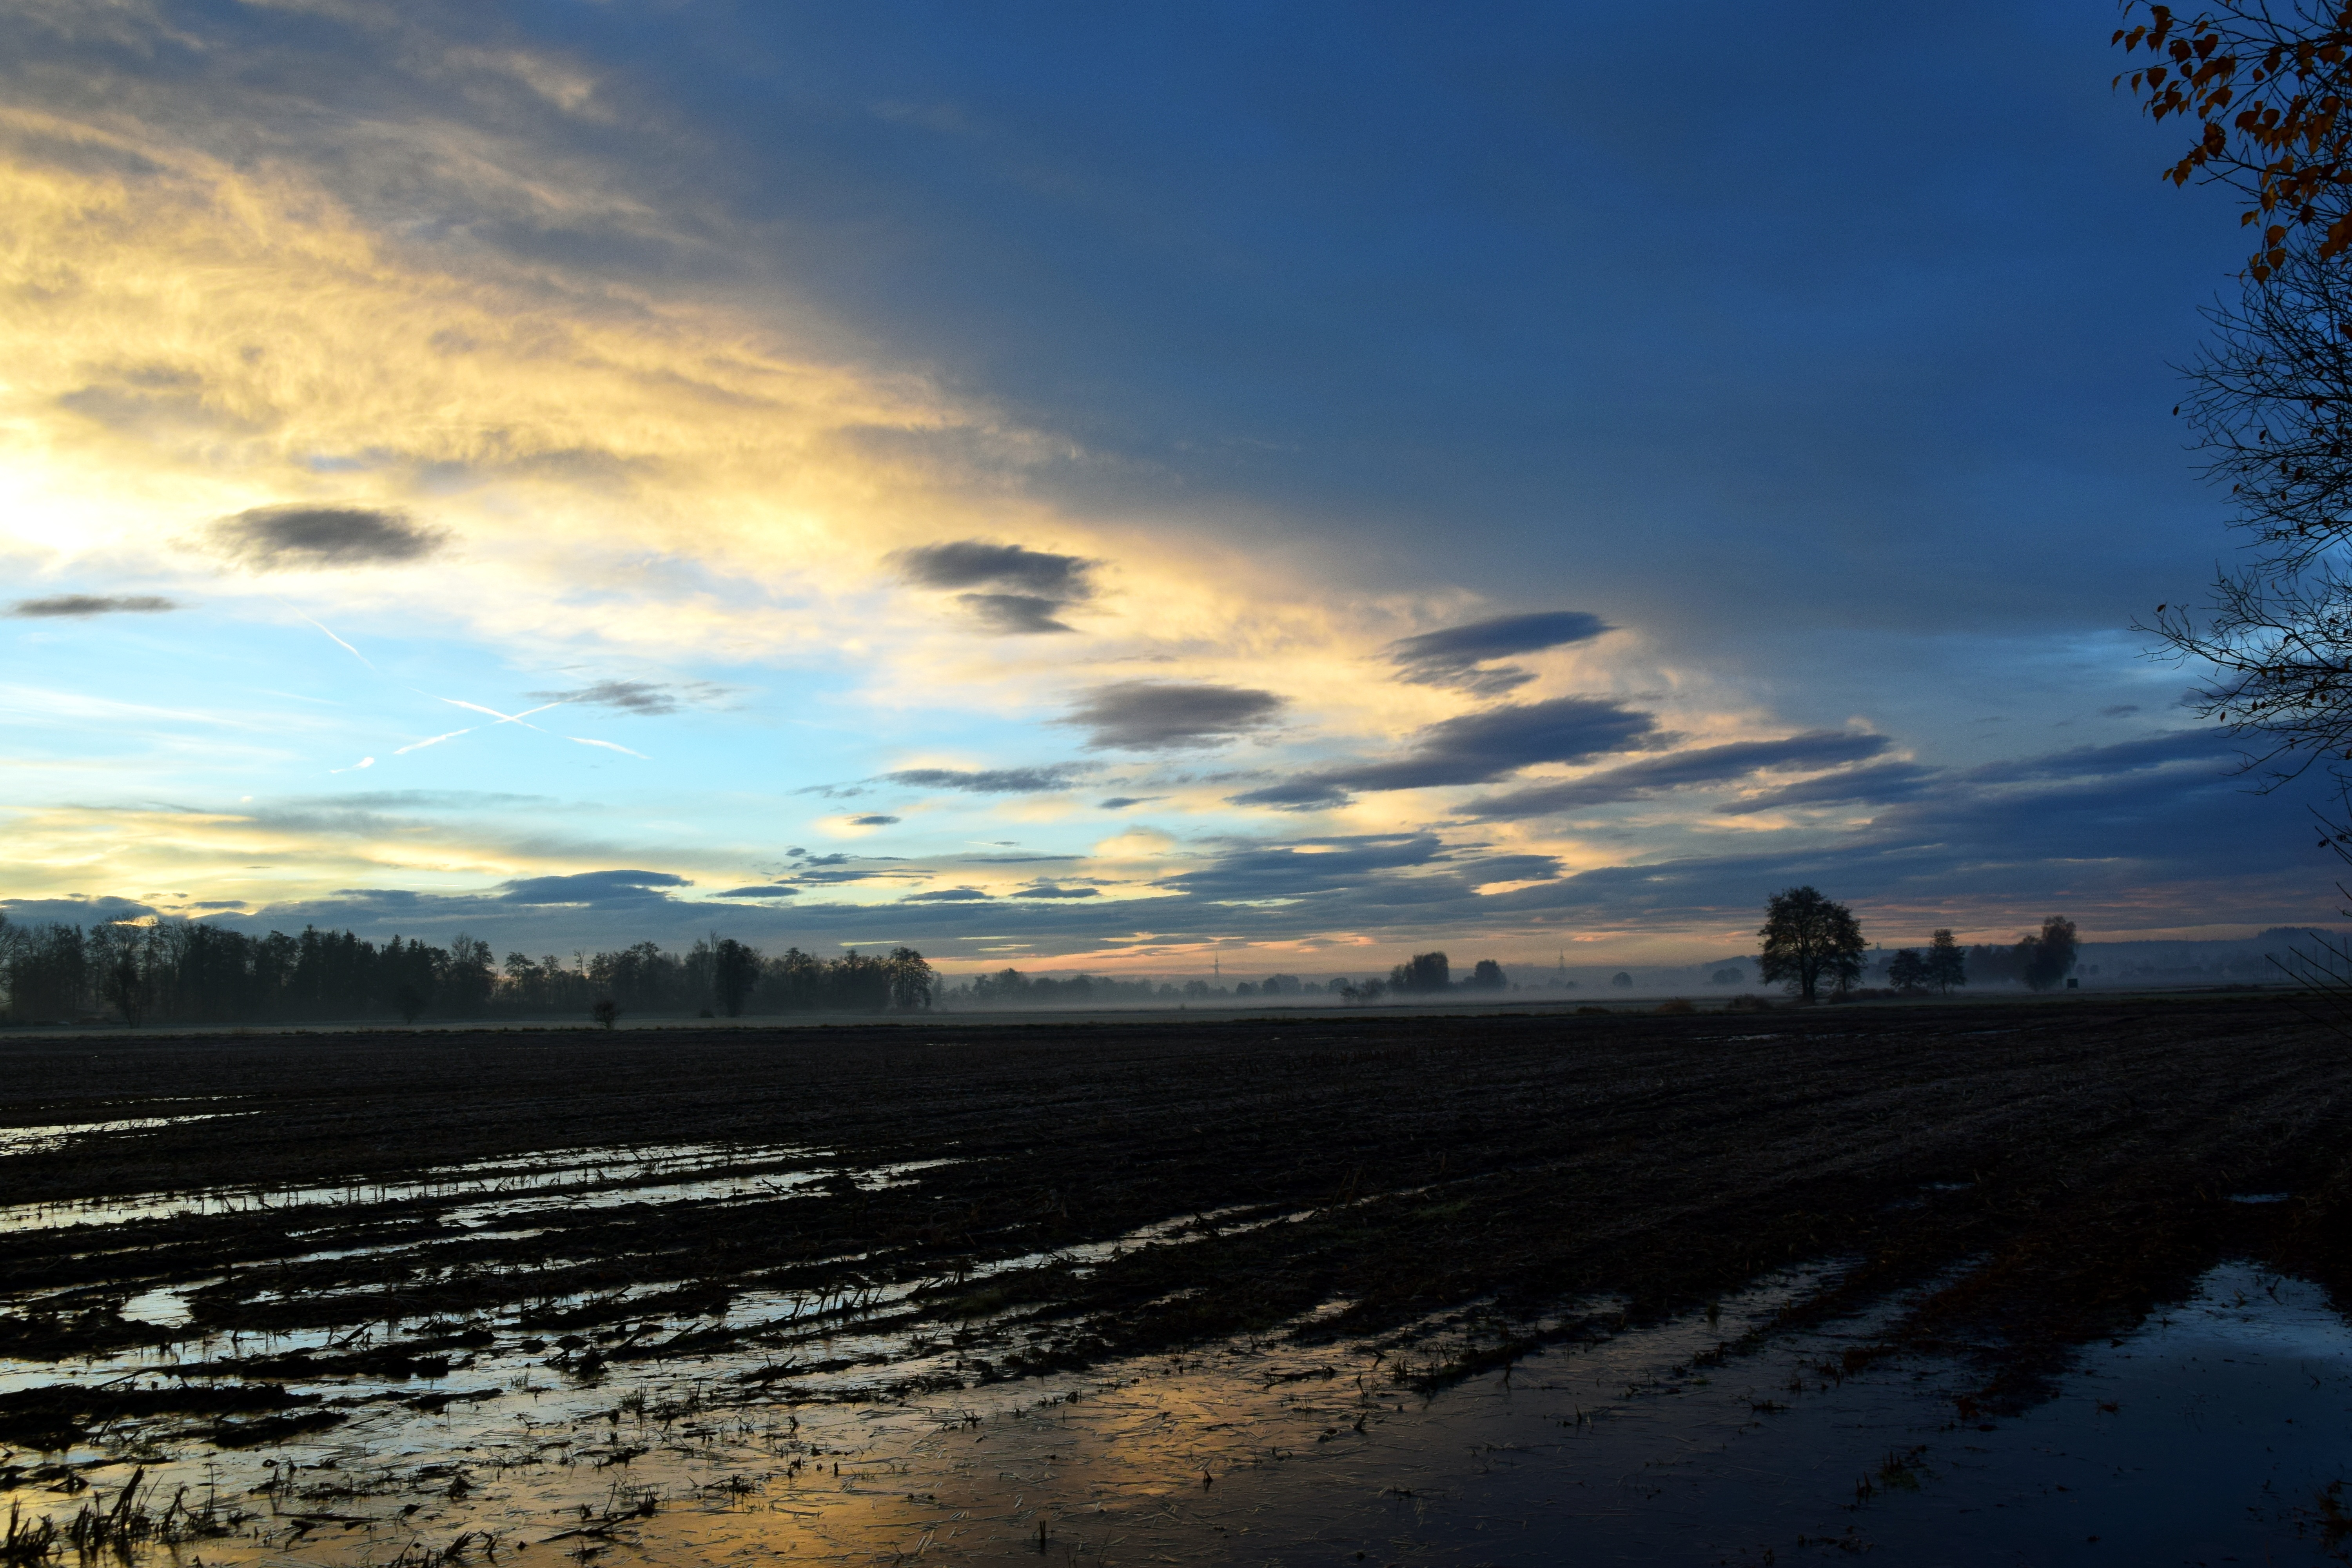
beach, landscape, sea, coast, nature, horizon, winter, cloud, sky, sun, sunrise, sunset, field, sunlight, morning, hill, dawn, dark, dusk, evening, twilight, rural, reflection, contrast, freedom, lighting, aurora, clouds, wide, mood, morgenstimmung, arable, morning hour, rural area, meteorological phenomenon, atmospheric phenomenon